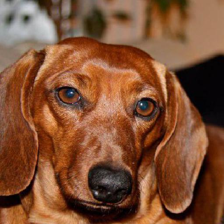
Label: animals